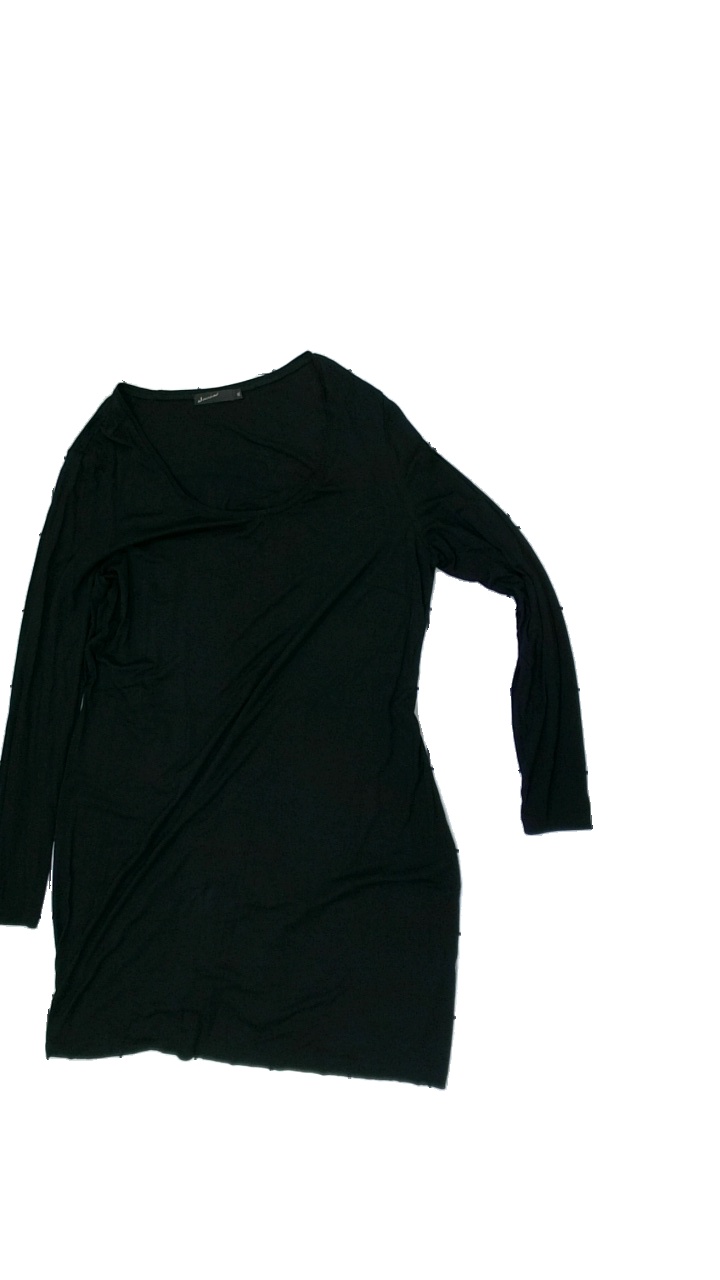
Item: Top (Ladies)
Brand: Almia
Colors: Black
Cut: Long, C-collar
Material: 100% Viscose
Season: All
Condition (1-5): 3
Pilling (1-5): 3
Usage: Recycle
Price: <50